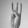
ASL letter: W